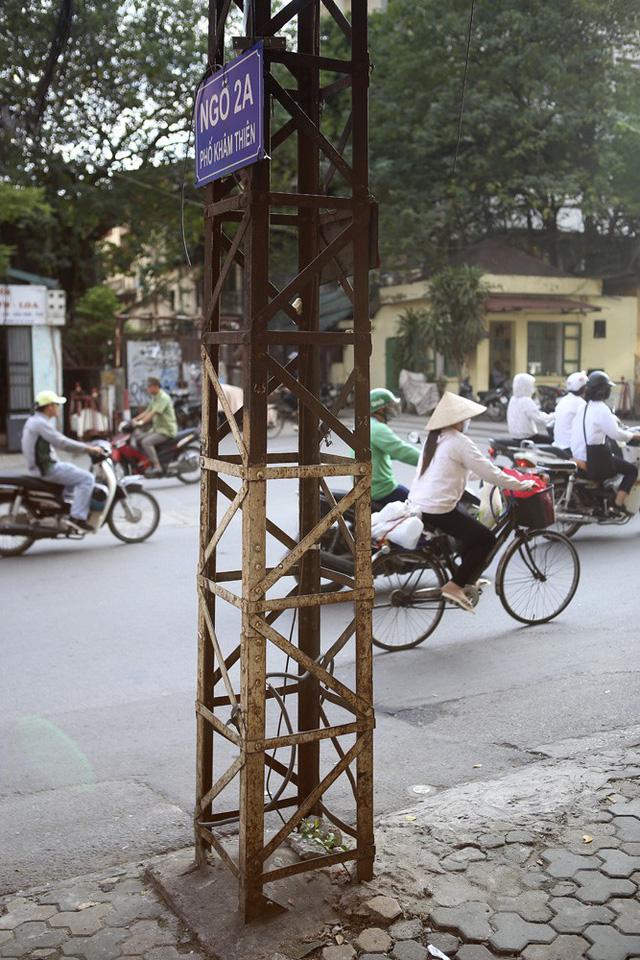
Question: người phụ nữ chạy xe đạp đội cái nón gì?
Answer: cô ấy đội nón lá